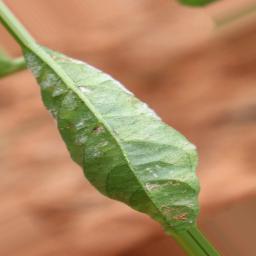
Label: powdery mildew